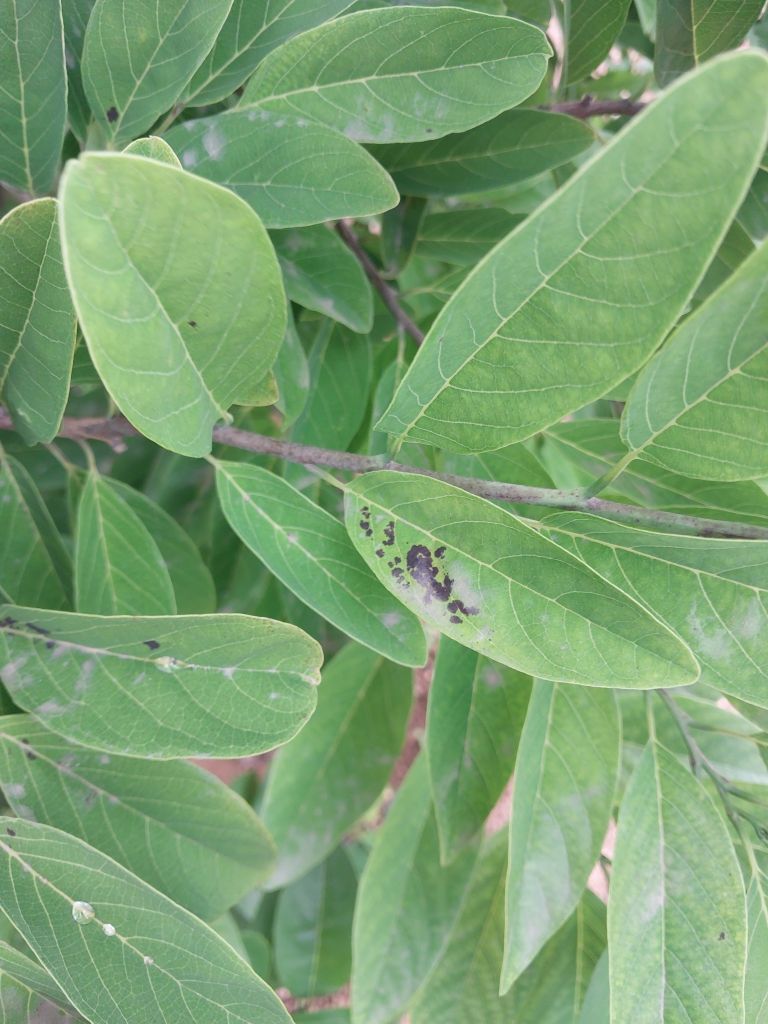
Disease label: Leaf spot on Leaves